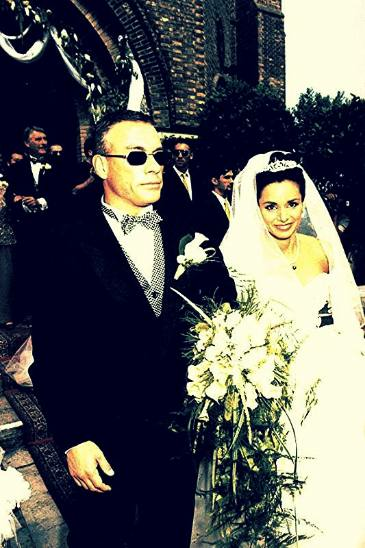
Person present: Yes